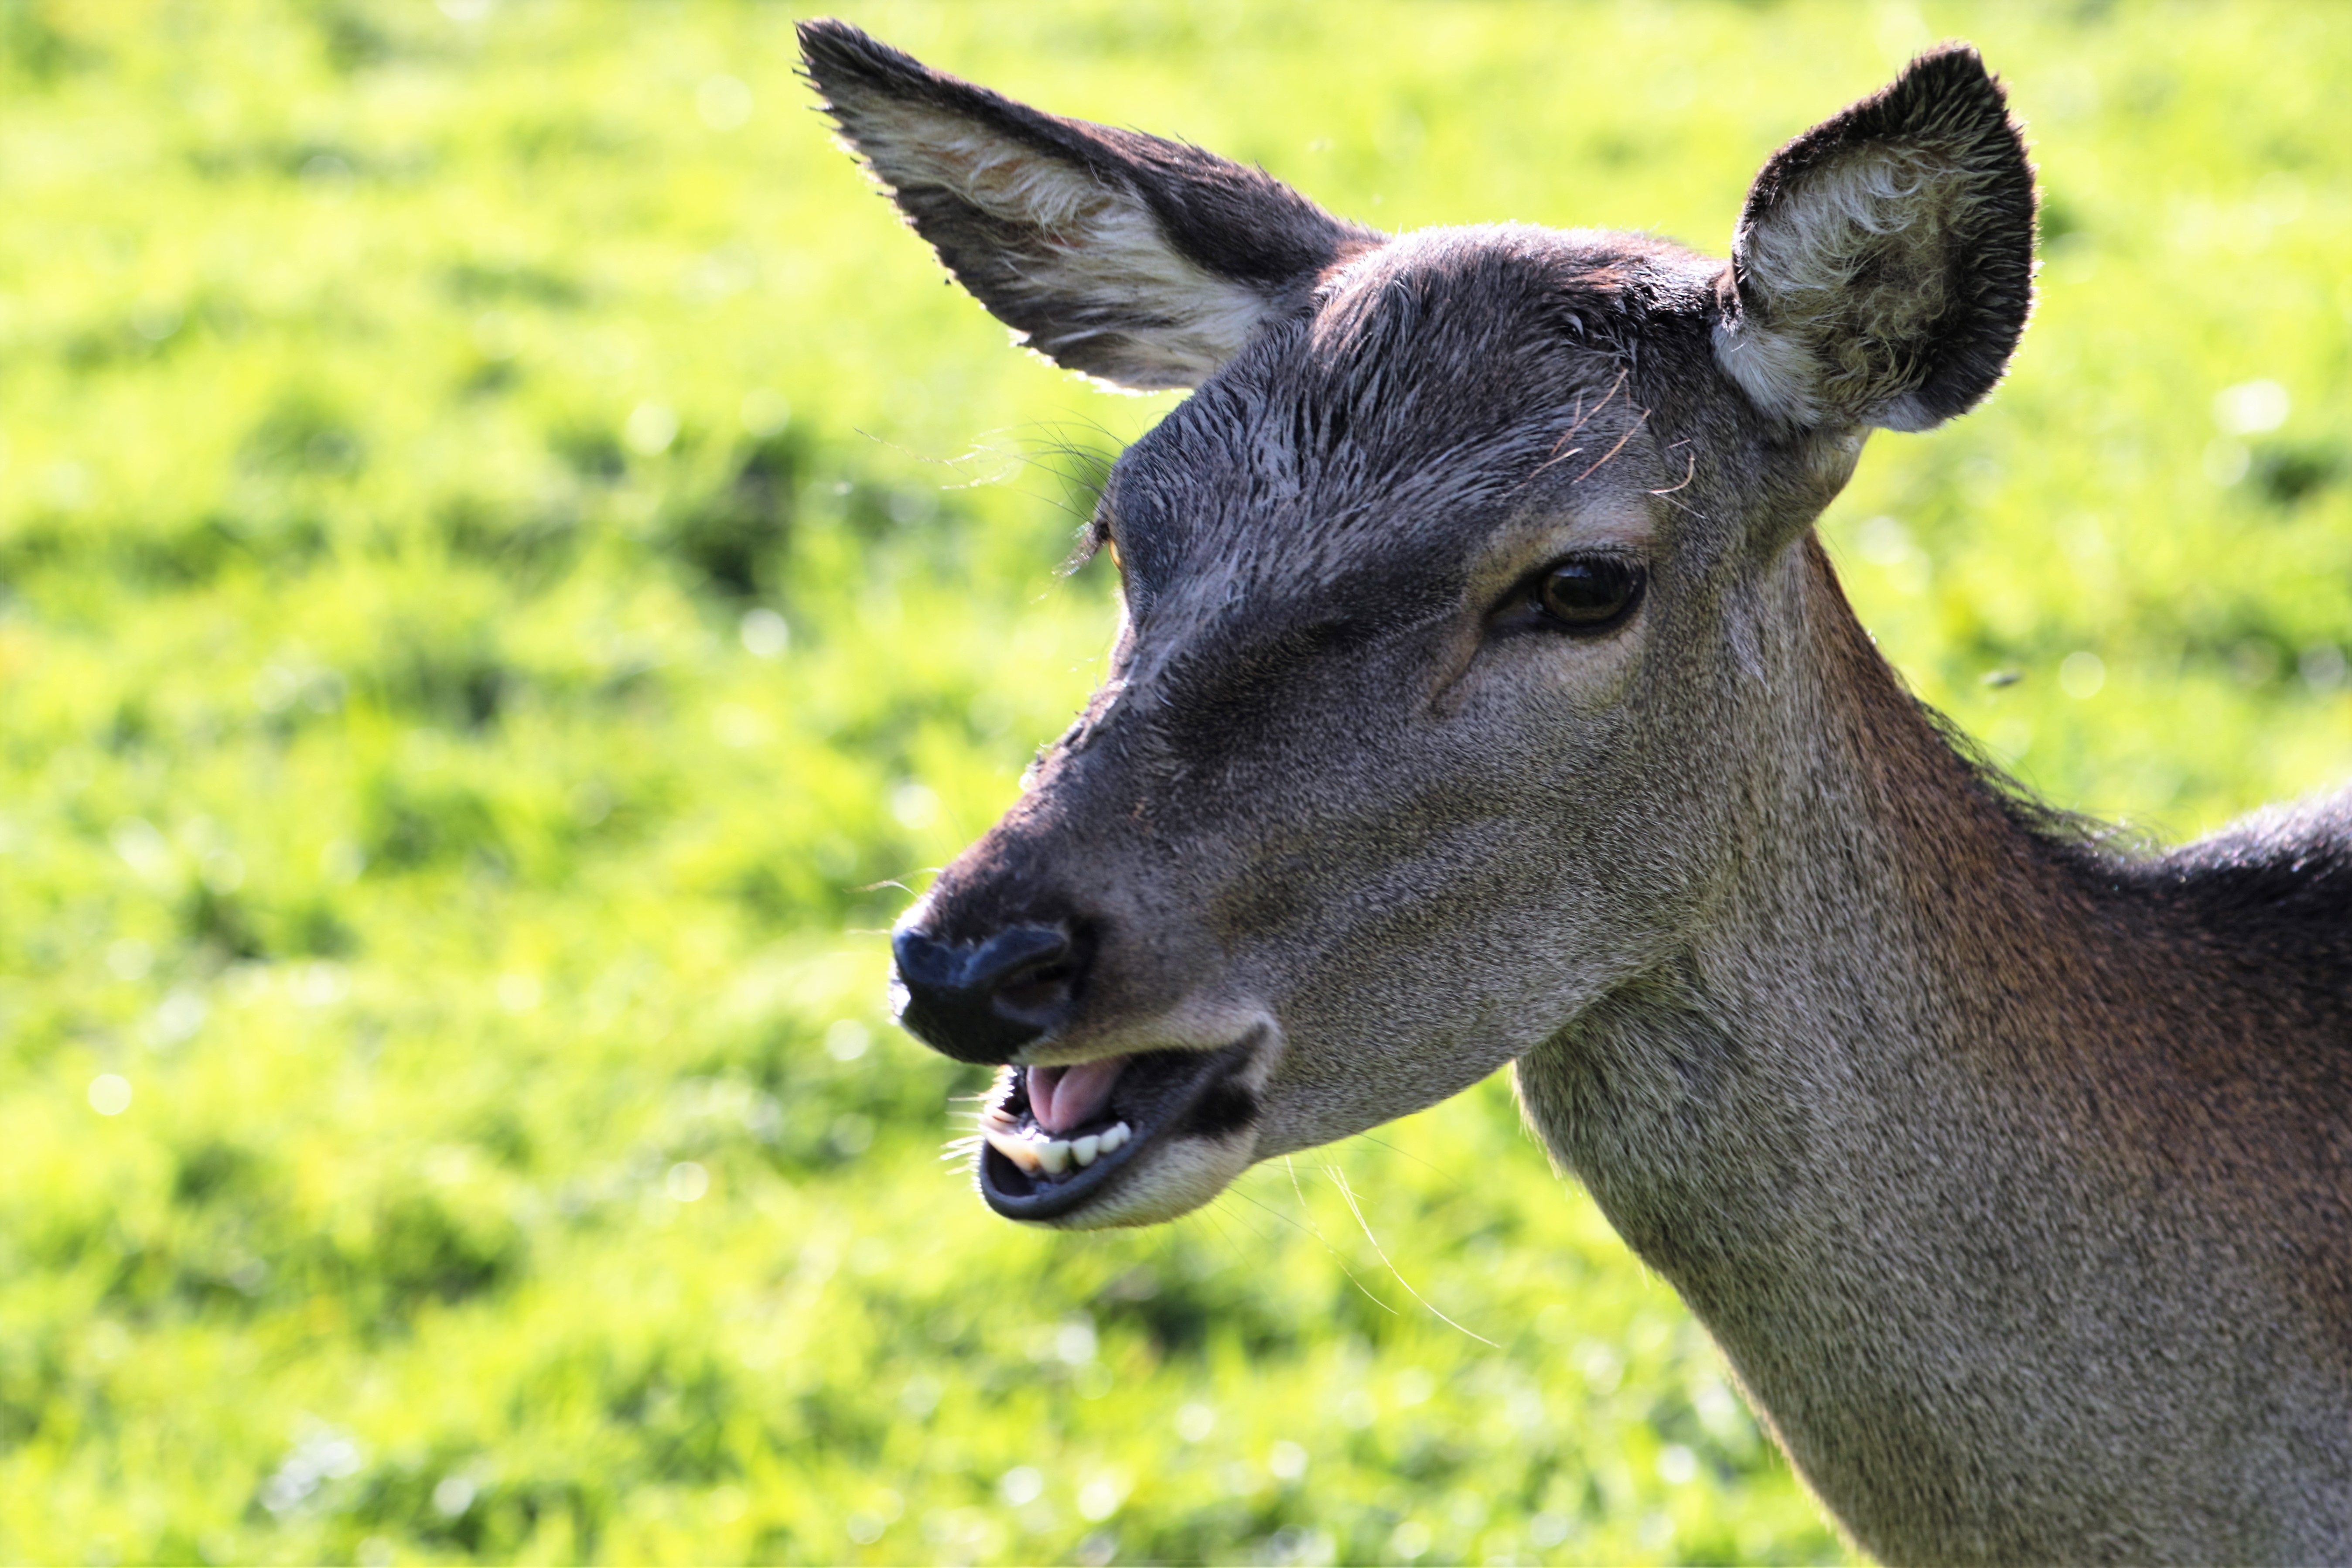
landscape, nature, grass, outdoor, wilderness, meadow, countryside, animal, wildlife, wild, deer, young, pasture, grazing, natural, brown, mammal, fauna, doe, vertebrate, fallow deer, fallow, white tailed deer